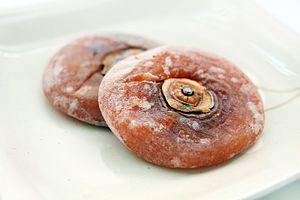
Le plaqueminier du Japon est un arbre de la famille des Ébénacées, genre Diospyros, originaire de Chine, principalement cultivée pour son fruit, le kaki. Il est parfois appelé figuier caque et plus rarement plaqueminier kaki.